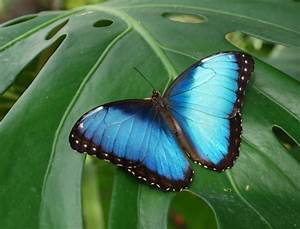
Label: farfalla